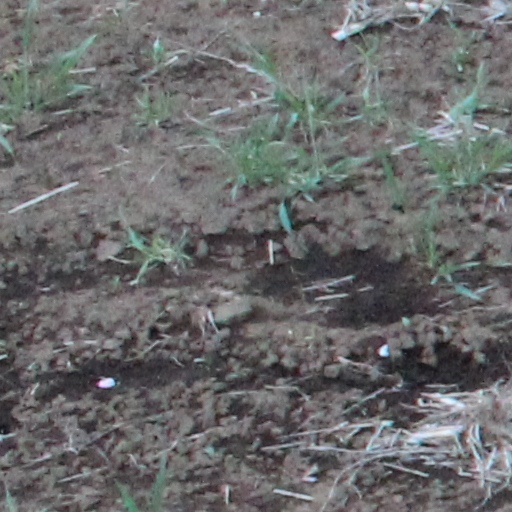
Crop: wheat